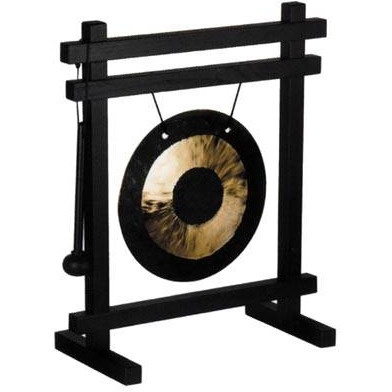
Gong de table Ø15 cm, 30 x 25 cm.
Ce magnifique Gong de Table allie un gong traditionnel avec un support contemporain en bois noir. Apportez une touche zen à votre maison ou bien emmenez-le avec vous lors de vos voyages. Il représente tout l'éclat de l'Extrême Orient, conciliant équilibre, harmonie et beauté. Au cours de l'histoire, les gongs ont joué un rôle très important tant dans la vie religieuse que dans la vie mondaine de diverses cultures asiatiques. Ils ont été vénérés par les guerriers, les empereurs, les princes et les prêtres. Instruments indispensables dans les temples bouddhistes, ils marquent le début et la fin de la journée. En Chine, 108 sons de gong permettent de se libérer de 108 problèmes, car il est dit que "quand vous entendrez le gong, vos soucis disparaîtront pour laiser place à la sagesse". Les gongs sont aussi utilisés pour éloigner les mauvais esprits, pour prévenir de possibles dangers, pour soigner les malades et pour invoquer les esprits de morts. Caractéristiques techniques: 30 x 25 x 5 cm, Ø gong 15 cm, laiton et bois de frêne de couleur noire, maillet EAN: 028375115716
Brand: Woodstock
Category: Arts & Entertainment > Hobbies & Creative Arts > Musical Instruments > Percussion > Gongs